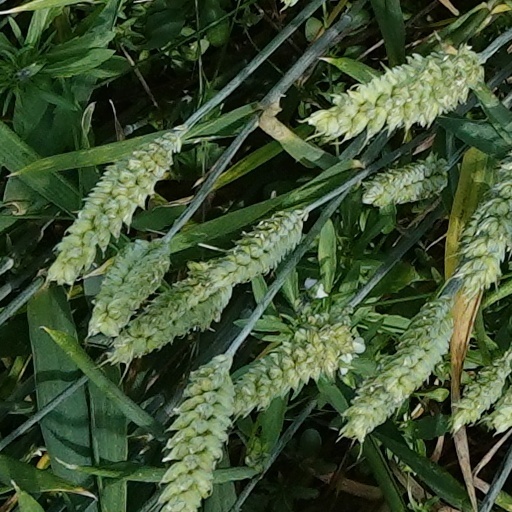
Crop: wheat